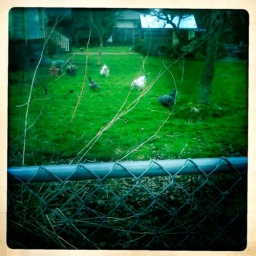
I love walking by a house and seeing chickens hangin in the yard:)